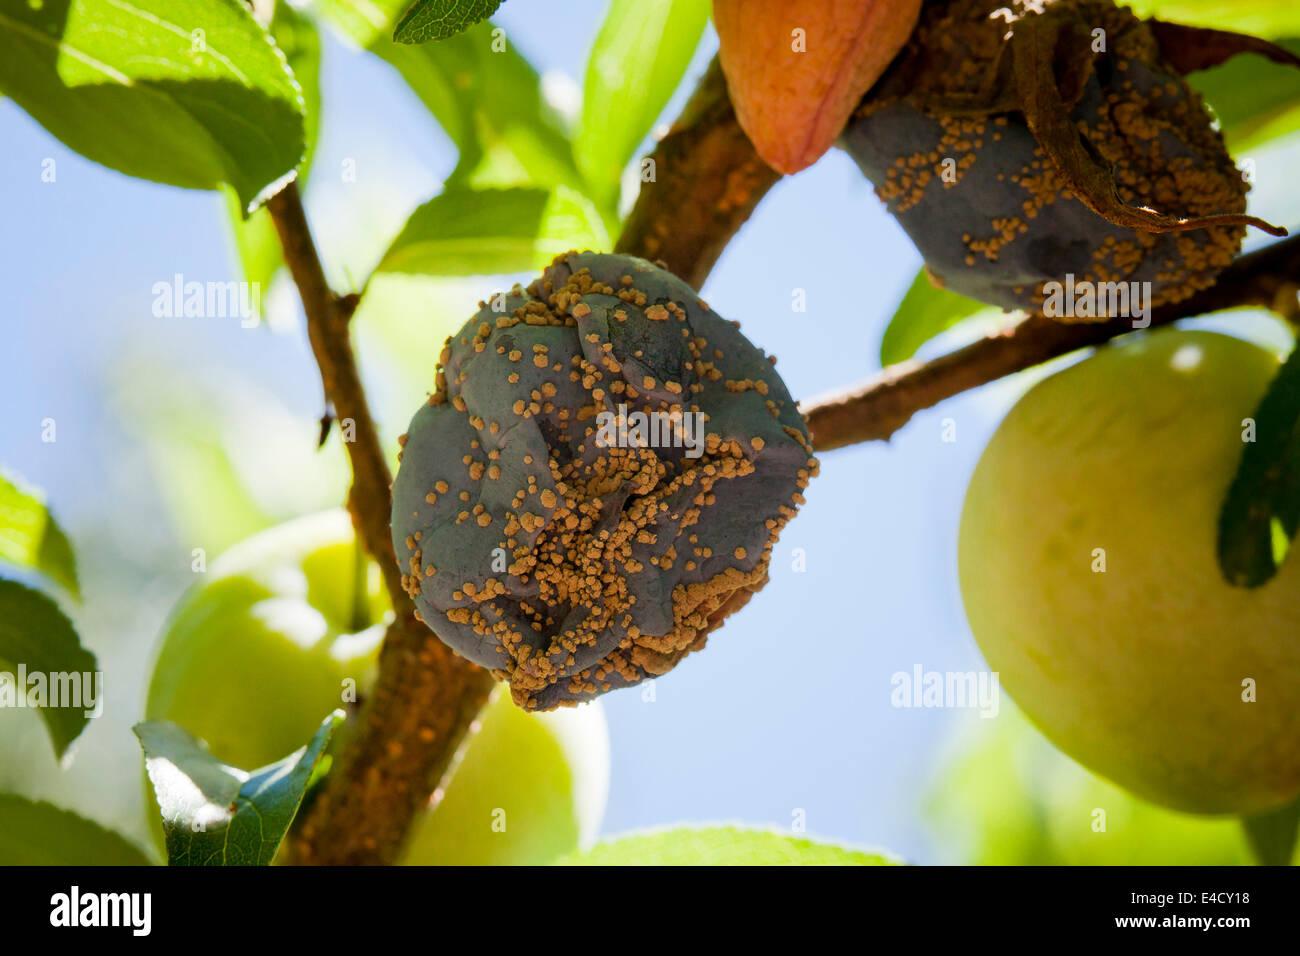
Plant: Plum
Disease: plum brown rot